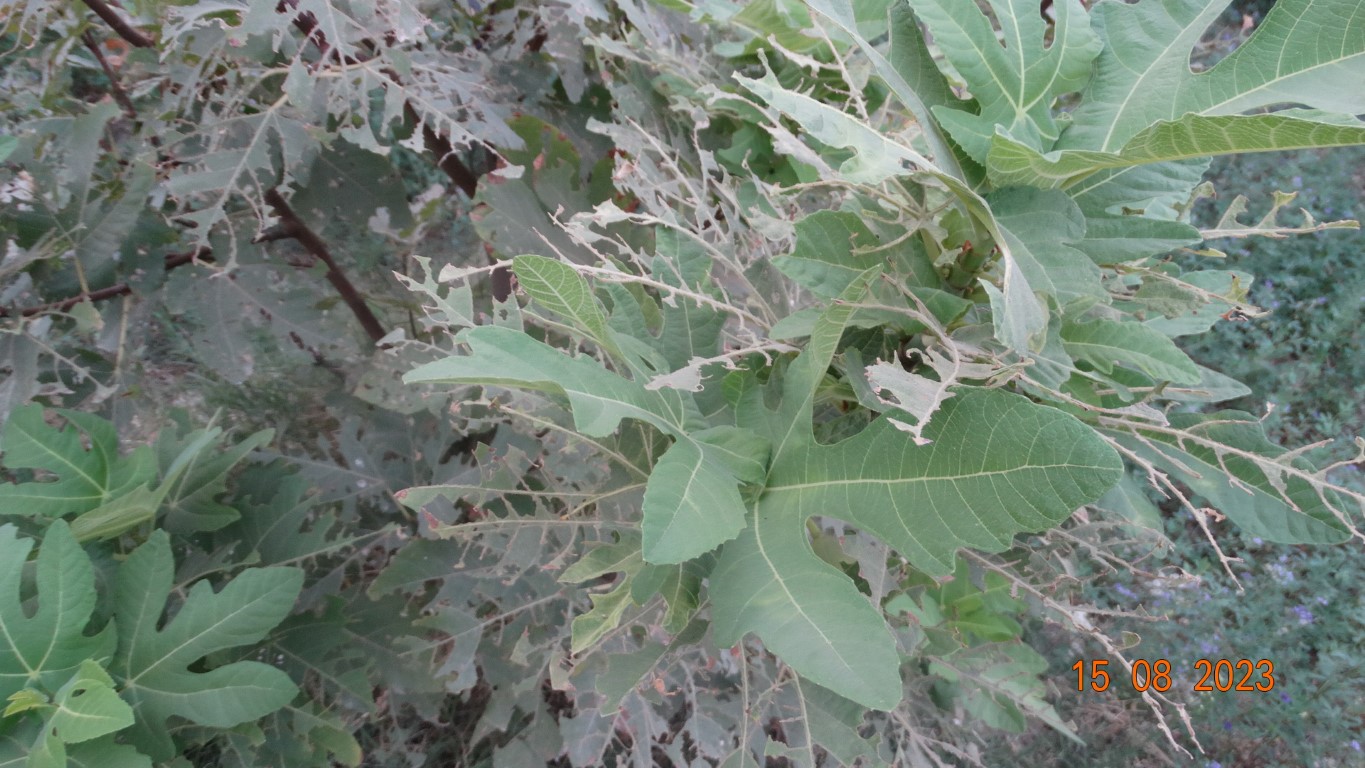
Label: infected